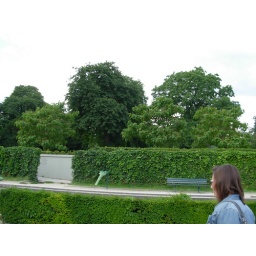
street by the eiffel tower